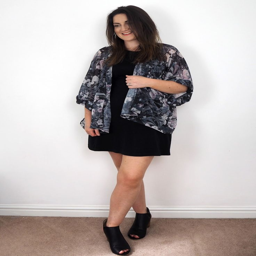
kimono worn with a little black dress